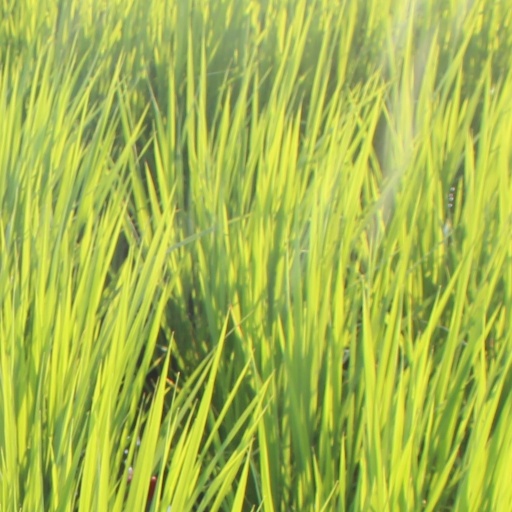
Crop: rice